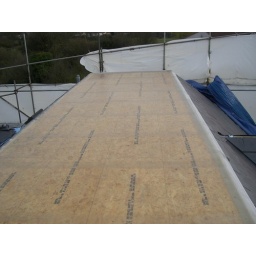
flat roof now completely covered in 600g fibre glass and premium resin